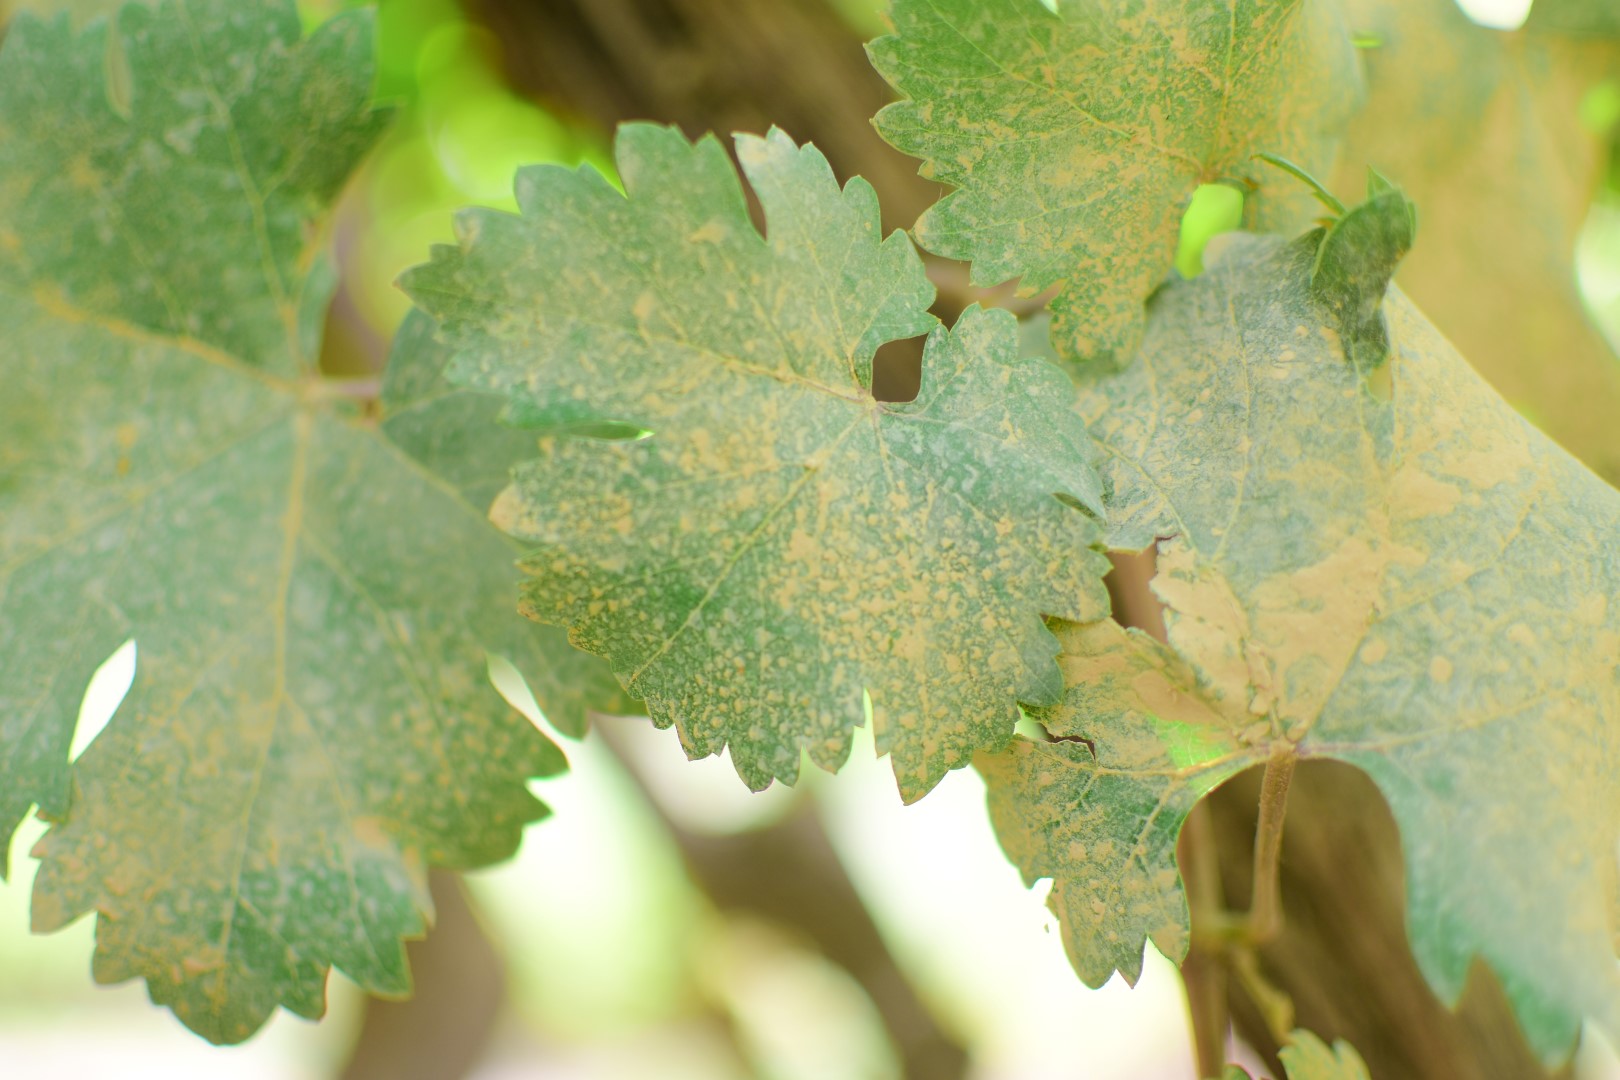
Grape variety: Shdah